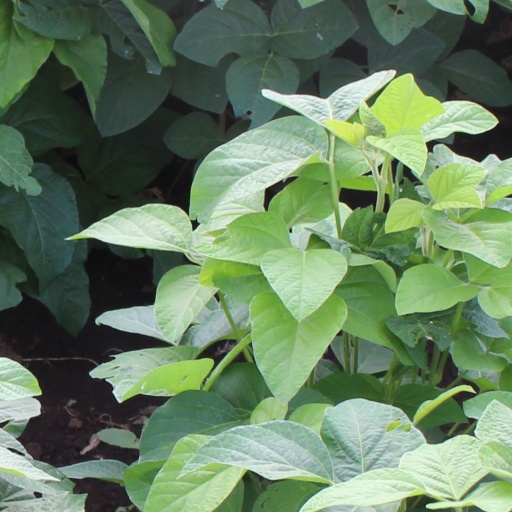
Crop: soybean